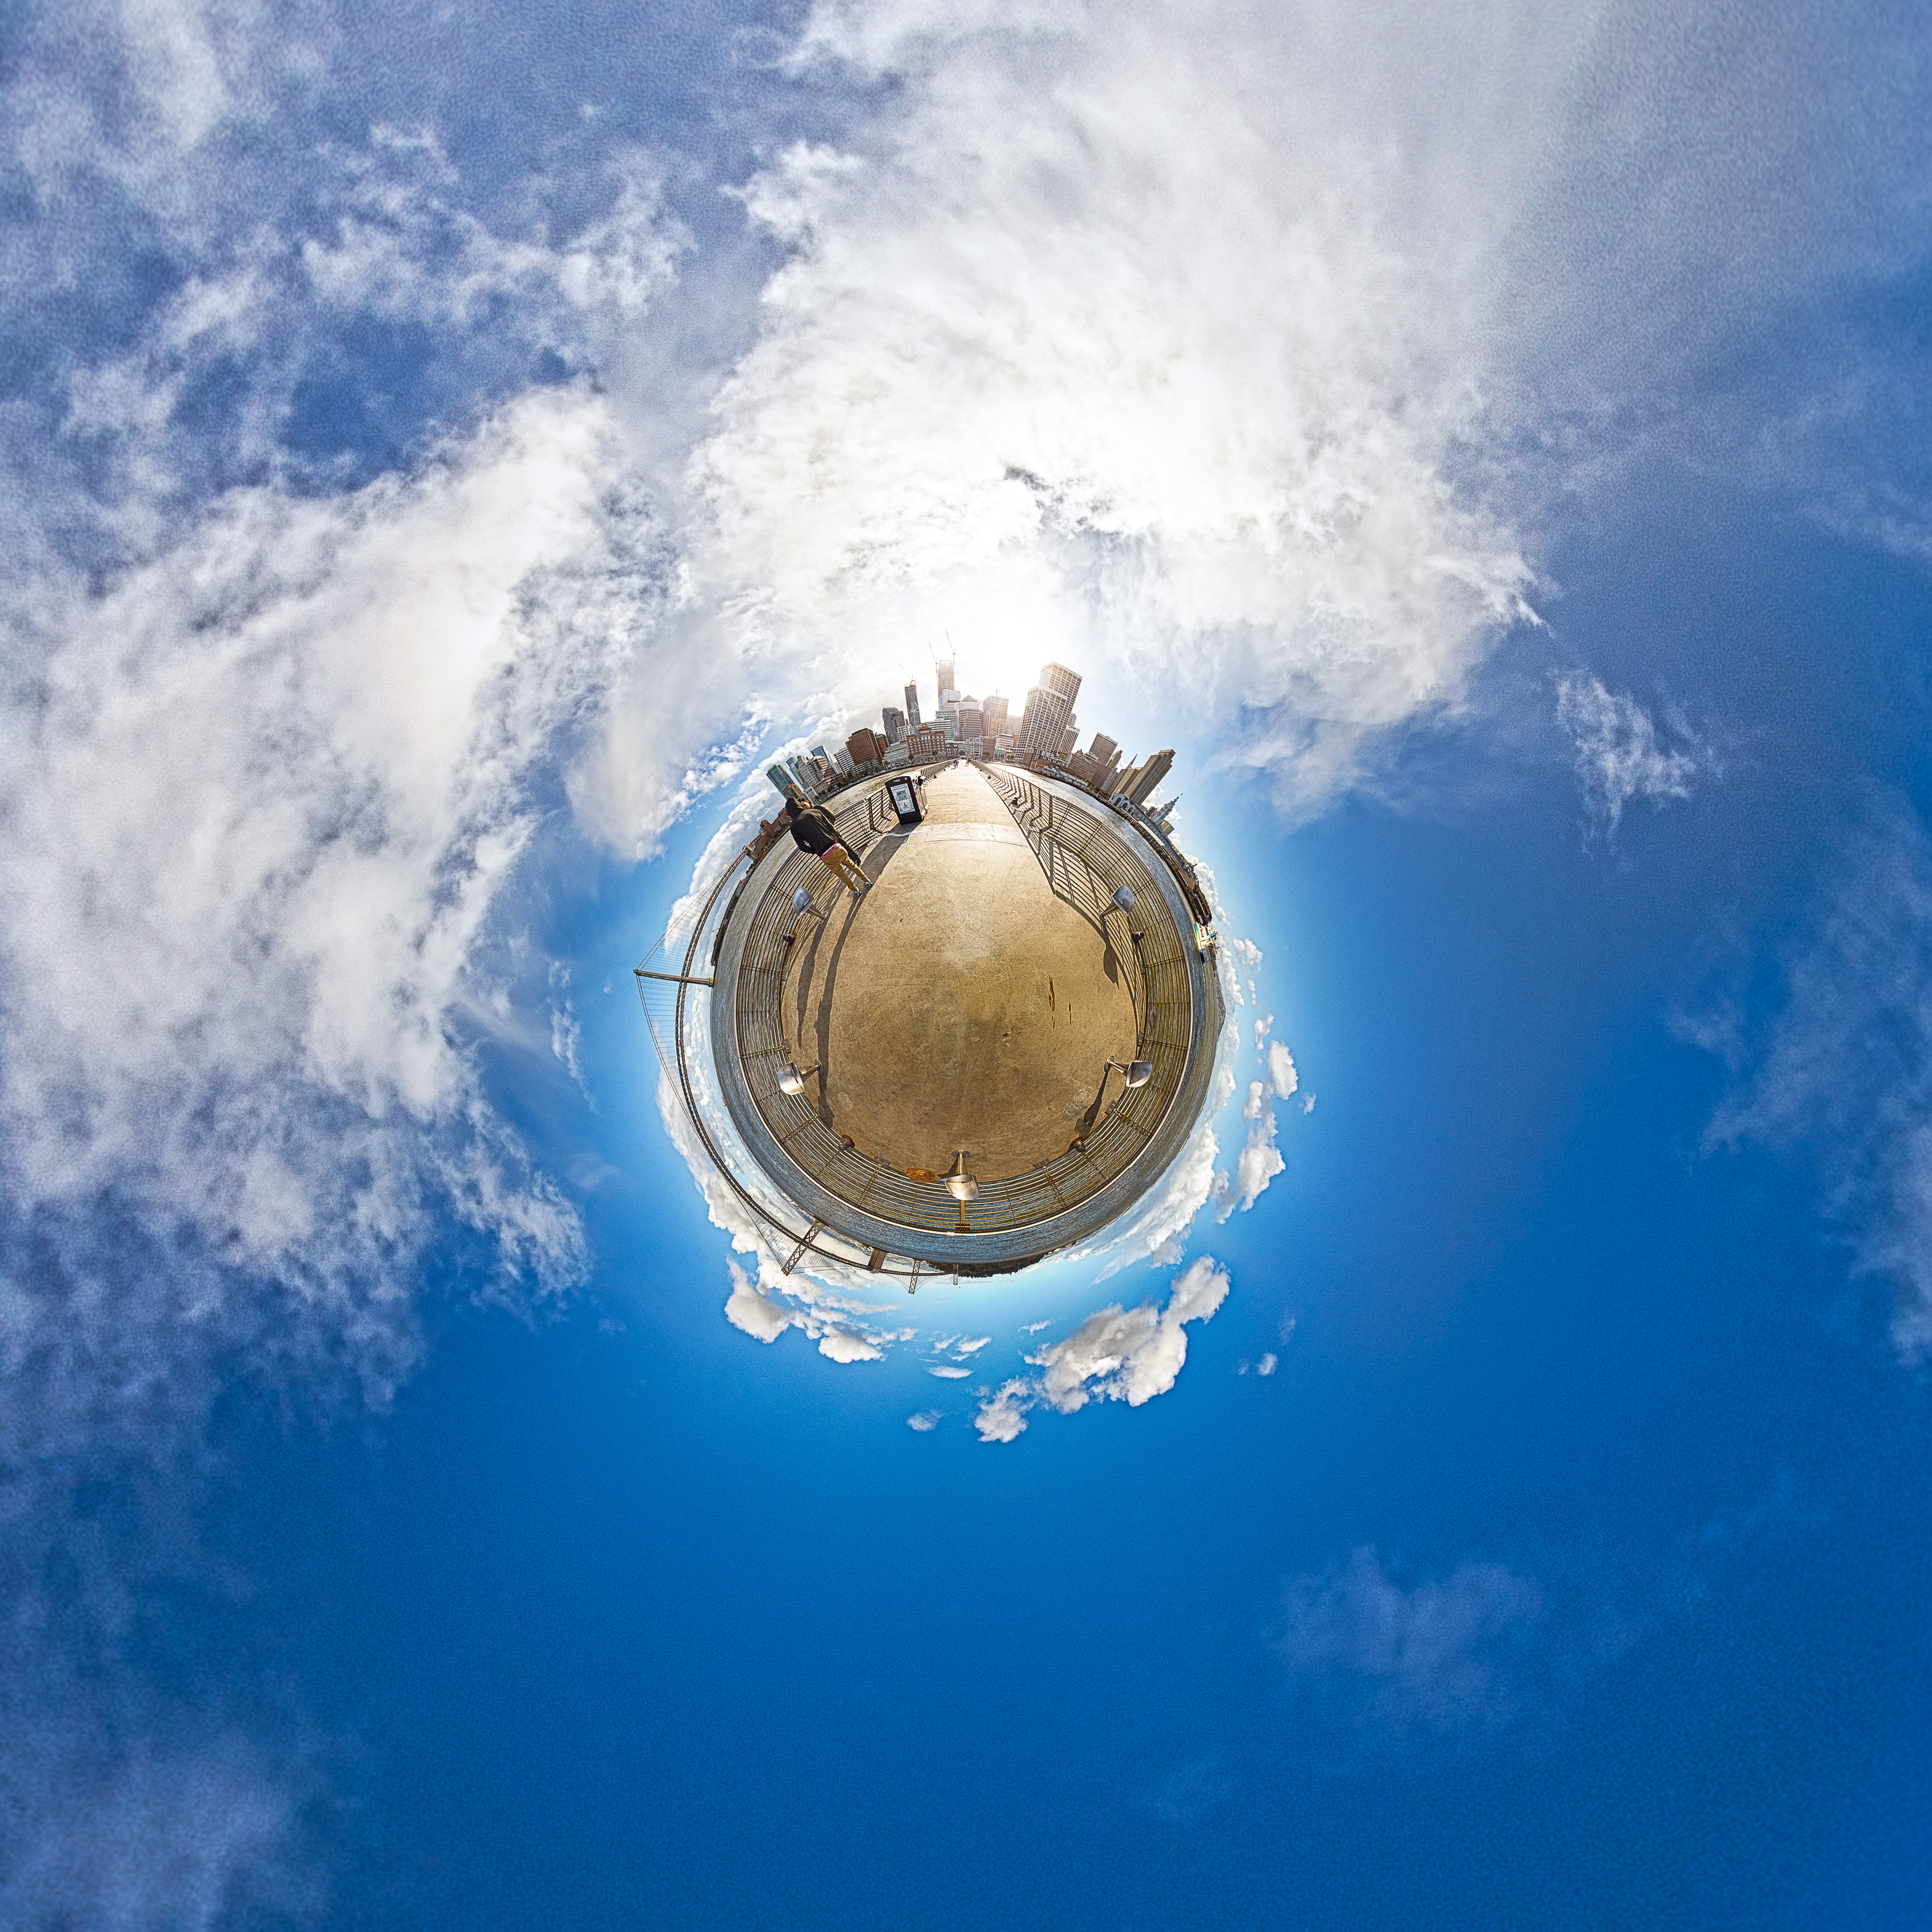
cloud, sky, sunlight, wave, building, city, atmosphere, cityscape, san francisco, reflection, usa, america, blue, california, circle, globe, outer space, earth, little, planet, 360, screenshot, projection, atmosphere of earth, computer wallpaper, little planet